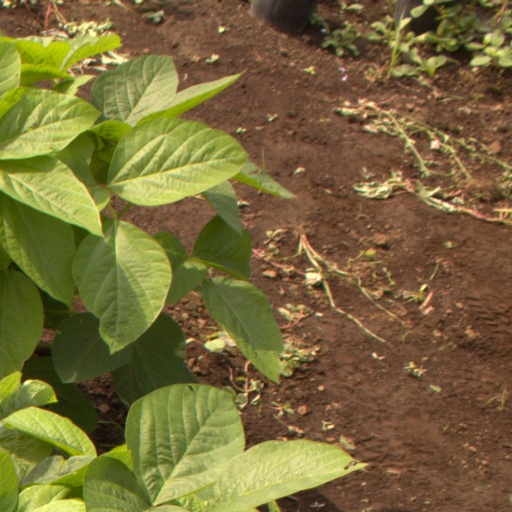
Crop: soybean